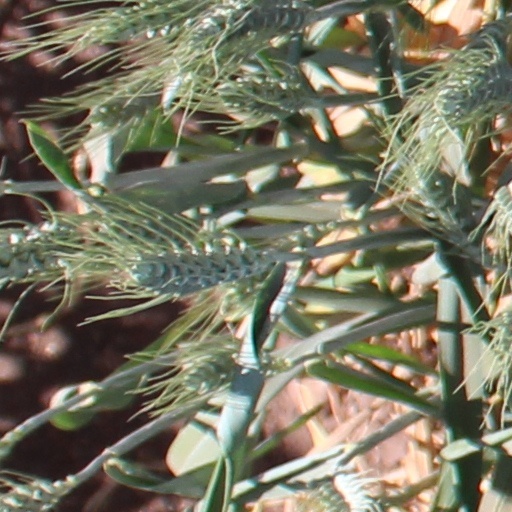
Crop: wheat